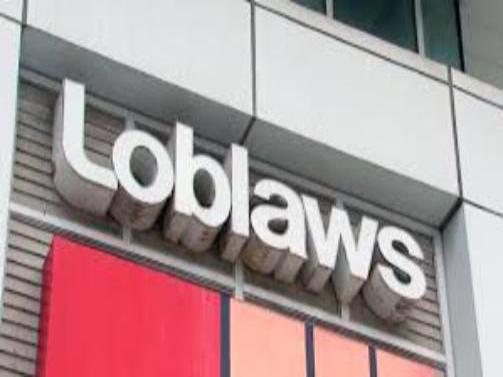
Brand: loblaw
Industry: Necessities